Scottish National Antarctic Expedition

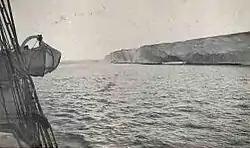
The coast of Coats Land, discovered by the SNAE in 1904, photographed in 1915 during Shackleton's expedition

"Scotia" headed south-east, towards the eastern waters of the Weddell Sea, in calm weather. No pack ice was encountered before they were south of the Antarctic Circle, and they were able to proceed smoothly until, on 3 March, heavy pack ice stopped the ship at 72°18'S, 17°59'W. A sounding was taken, revealing a sea-depth of , compared to the which had been the general measurement up to that date. This suggested that they were approaching land. A few hours later, they reached an ice barrier, which blocked progress towards the south-east. Over the following days, they tracked the edge of this barrier southwards for some . A sounding from the barrier edge gave a depth of only , which strongly indicated the presence of land behind the barrier. The outlines of this land soon became faintly visible, and Bruce named it Coats Land after his chief sponsors. This was the first positive indicator of the eastern limits of the Weddell Sea at high latitude, and suggested that the sea might be considerably smaller than had been previously supposed. A projected visit to Coats Land by a sledging party was abandoned by Bruce because of the state of the sea ice.